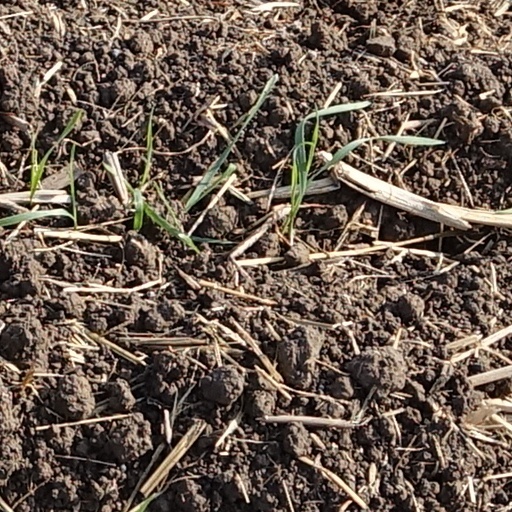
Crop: wheat